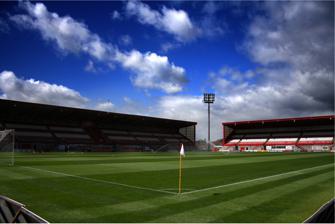
Building: New Douglas Park
Country: United Kingdom
Year built: 2001
Football stadium in Hamilton, Scotland New Douglas Park ZLX Stadium NDP New Douglas Park Location within South Lanarkshire Former names SuperSeal Stadium (2016–2018) Hope CBD Stadium (2018–2019) Fountain of Youth Stadium (2019–2022) Location Hamilton , Scotland Coordinates 55°46′56″N 4°03′31″W / 55.78222°N 4.05861°W / 55.78222; -4.05861 Capacity 6,018 Surface Grass (2001–2004) FieldTurf (2004–2008) Grass (2008–2013) TigerTurf (2013–2018) Greenfields MX (2018–) Opened 2001 Tenants Hamilton Academical Hamilton Ac. Reserves/Youth Hamilton Ac. Women Clyde 2001–present 2001–present 2003–present 2022–present New Douglas Park , also known as ZLX Stadium for sponsorship reasons, is a football stadium in Hamilton, South Lanarkshire , Scotland, which serves as the home of Scottish Championship side Hamilton Academical and Scottish League Two side Clyde . It takes its name from Douglas Park , the club's former stadium which was located immediately to the south of the current site. Stadium The stadium is located in the north of Hamilton, close to the Burnbank and Whitehill residential areas and to Hamilton West railway station . Construction of the stadium was completed by Ballast Nedam in 2001; the initial intention was for its name to be Ballast Stadium. The pitch was converted to artificial FieldTurf in 2004, the more durable surface allowing the club to hold training sessions and youth academy matches there without damaging the playing field for first team matches. After Hamilton was promoted to the Scottish Premier League in May 2008, the artificial surface had to be replaced by grass due to league rules, an alteration which owner Ronnie MacDonald claimed had cost £850,000 (including the installation of undersoil heating ). In addition to the turf replacement, a small temporary stand with a capacity of 500 was erected in March 2008 to bring the stadium's capacity up to the league requirement of 6,000 all seater. At the beginning of season 2013–14, Hamilton returned to an artificial playing surface, this time produced by TigerTurf with an installation cost of £400,000. In June 2018, that surface was voted as the worst of 42 SPFL venues in a survey of the league's players. The following day, the club made public their intention to install a new Greenfields surface in time for the 2018–19 season, costing £750,000 and with the same specification as the SFA performance centre at Oriam . From 2016 to 2019, New Douglas Park entered into various naming rights deals that saw the stadium renamed to SuperSeal Stadium, Hope CBD Stadium, and Fountain of Youth Stadium. In April 2022, Clyde F.C. announced they would be leaving Broadwood Stadium at the end of the 2021–22 season, ending their 28-year stay in Cumbernauld . They will be ground-sharing at New Douglas Park from the start of the 2022–23 season, with a view of relocating to a new home back in Glasgow in the near future. In October 2022, Glasgow-based tax credit consultancy ZLX Business Solutions entered into a naming rights deal for £108,000. The stadium would be known as ZLX Stadium for the next three seasons. Records The stadium's record attendance of 6,007 was set on 17 January 2015 when Hamilton played Celtic in a Scottish Premiership game. See also Stadium relocations in Scottish football References